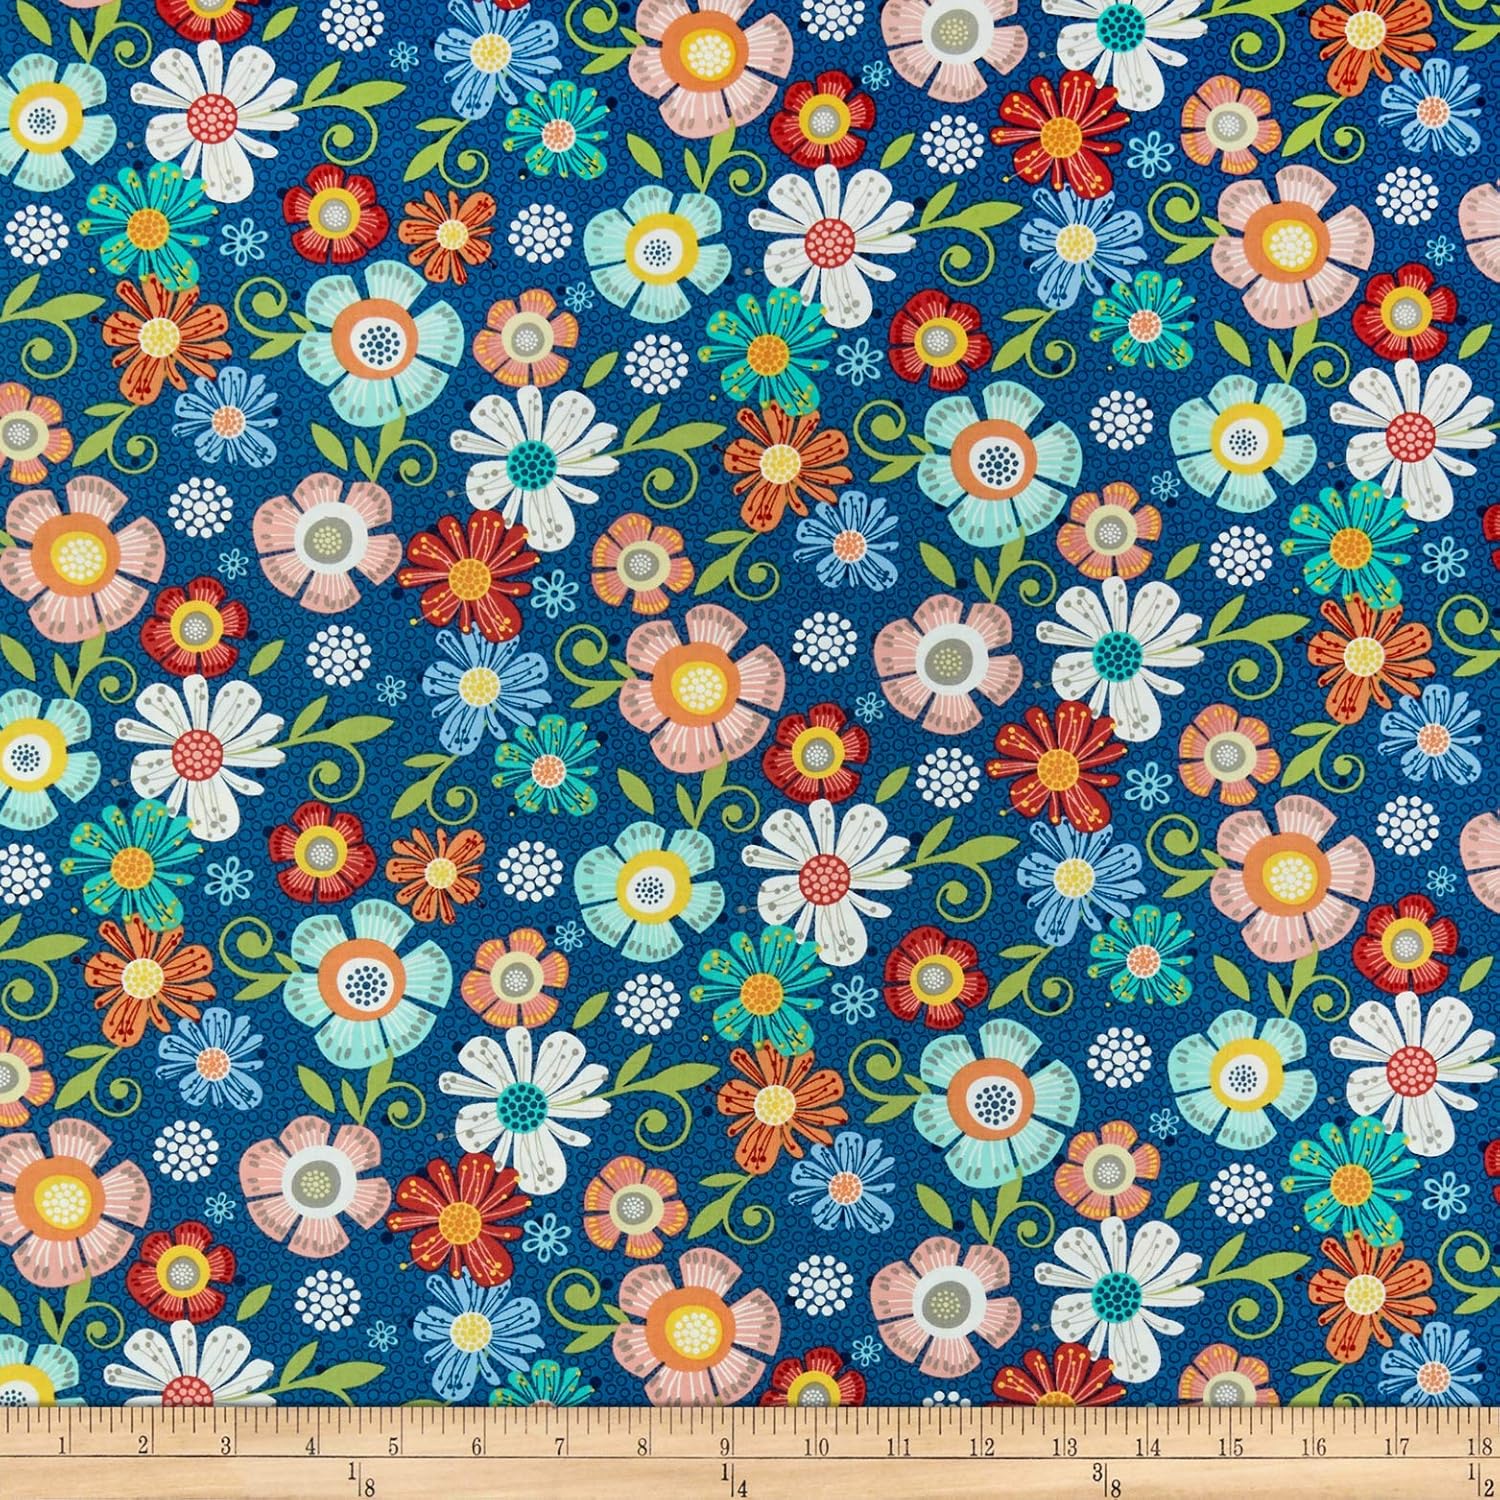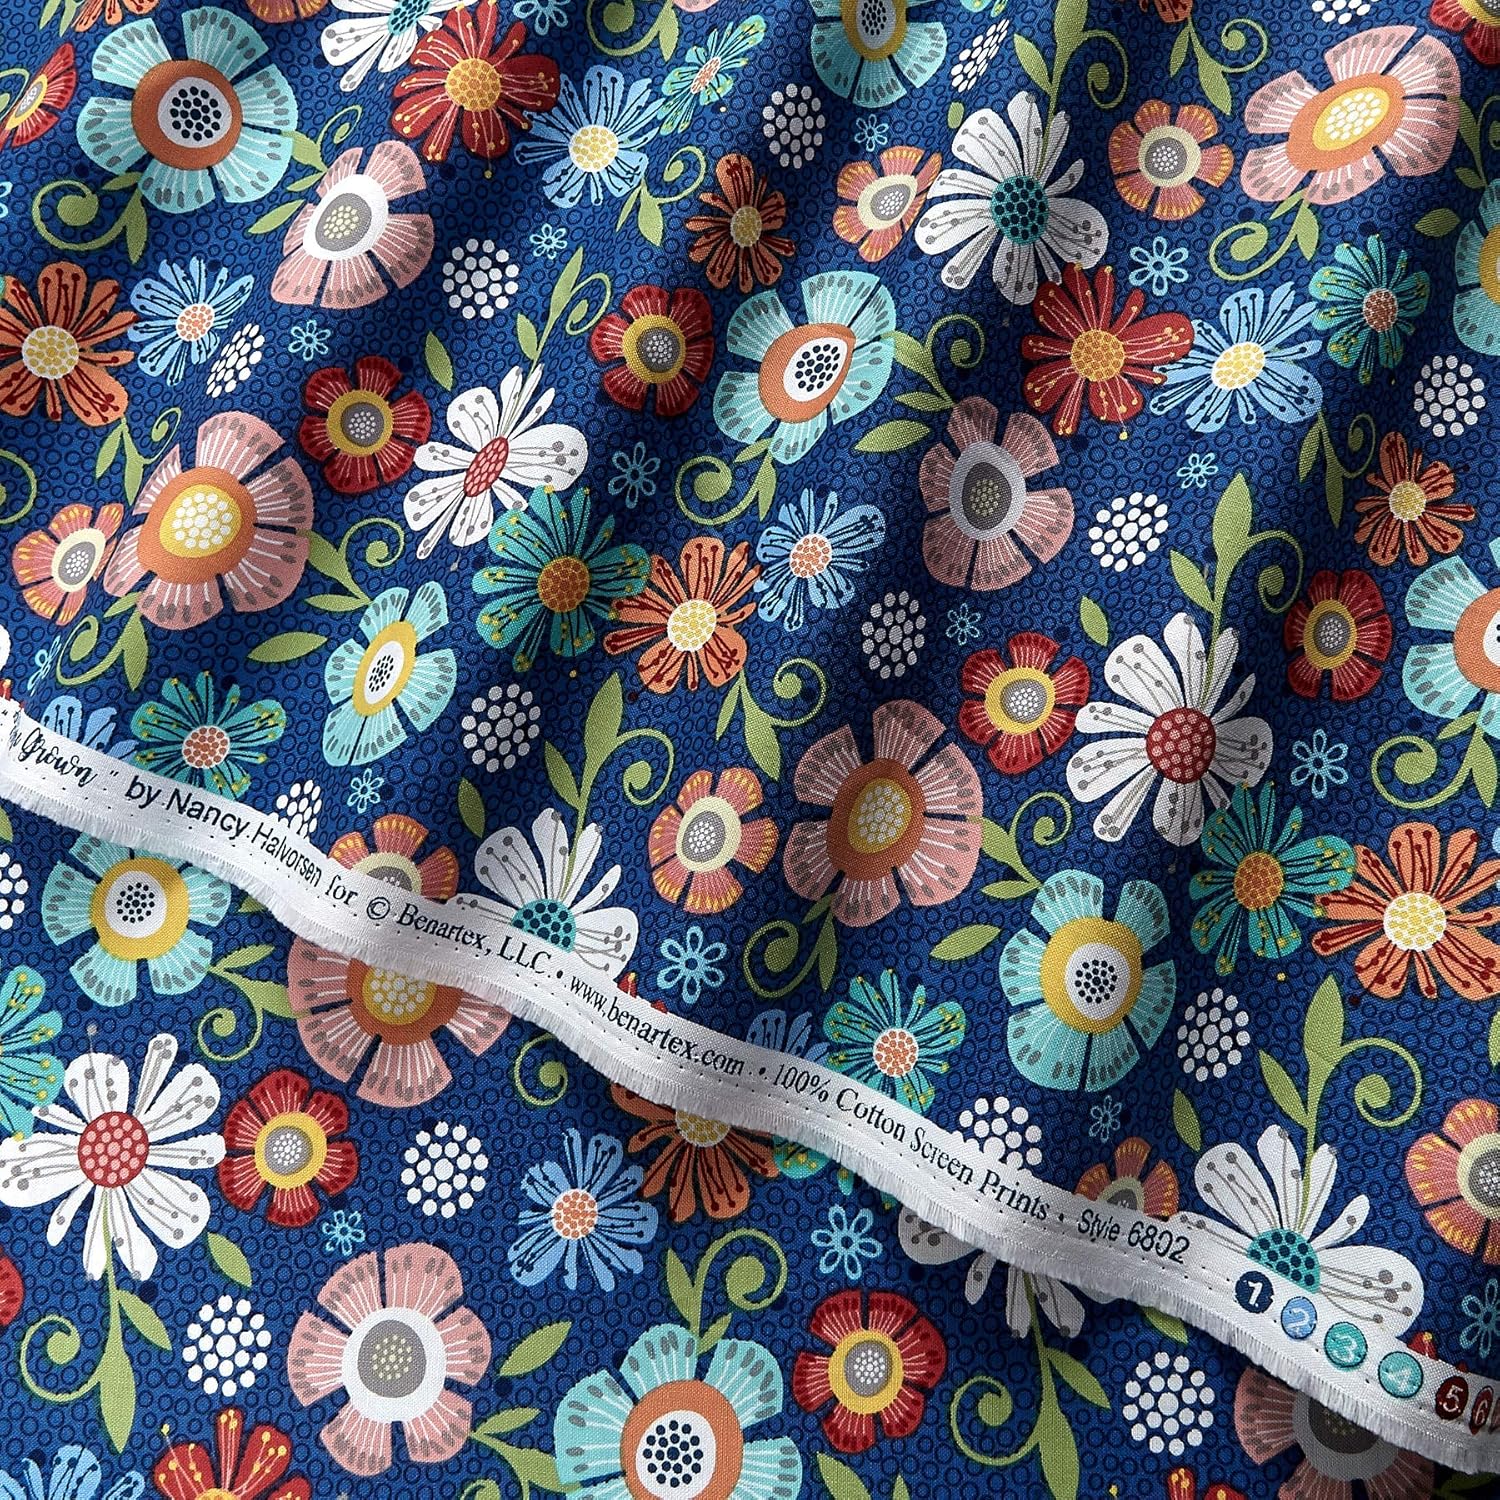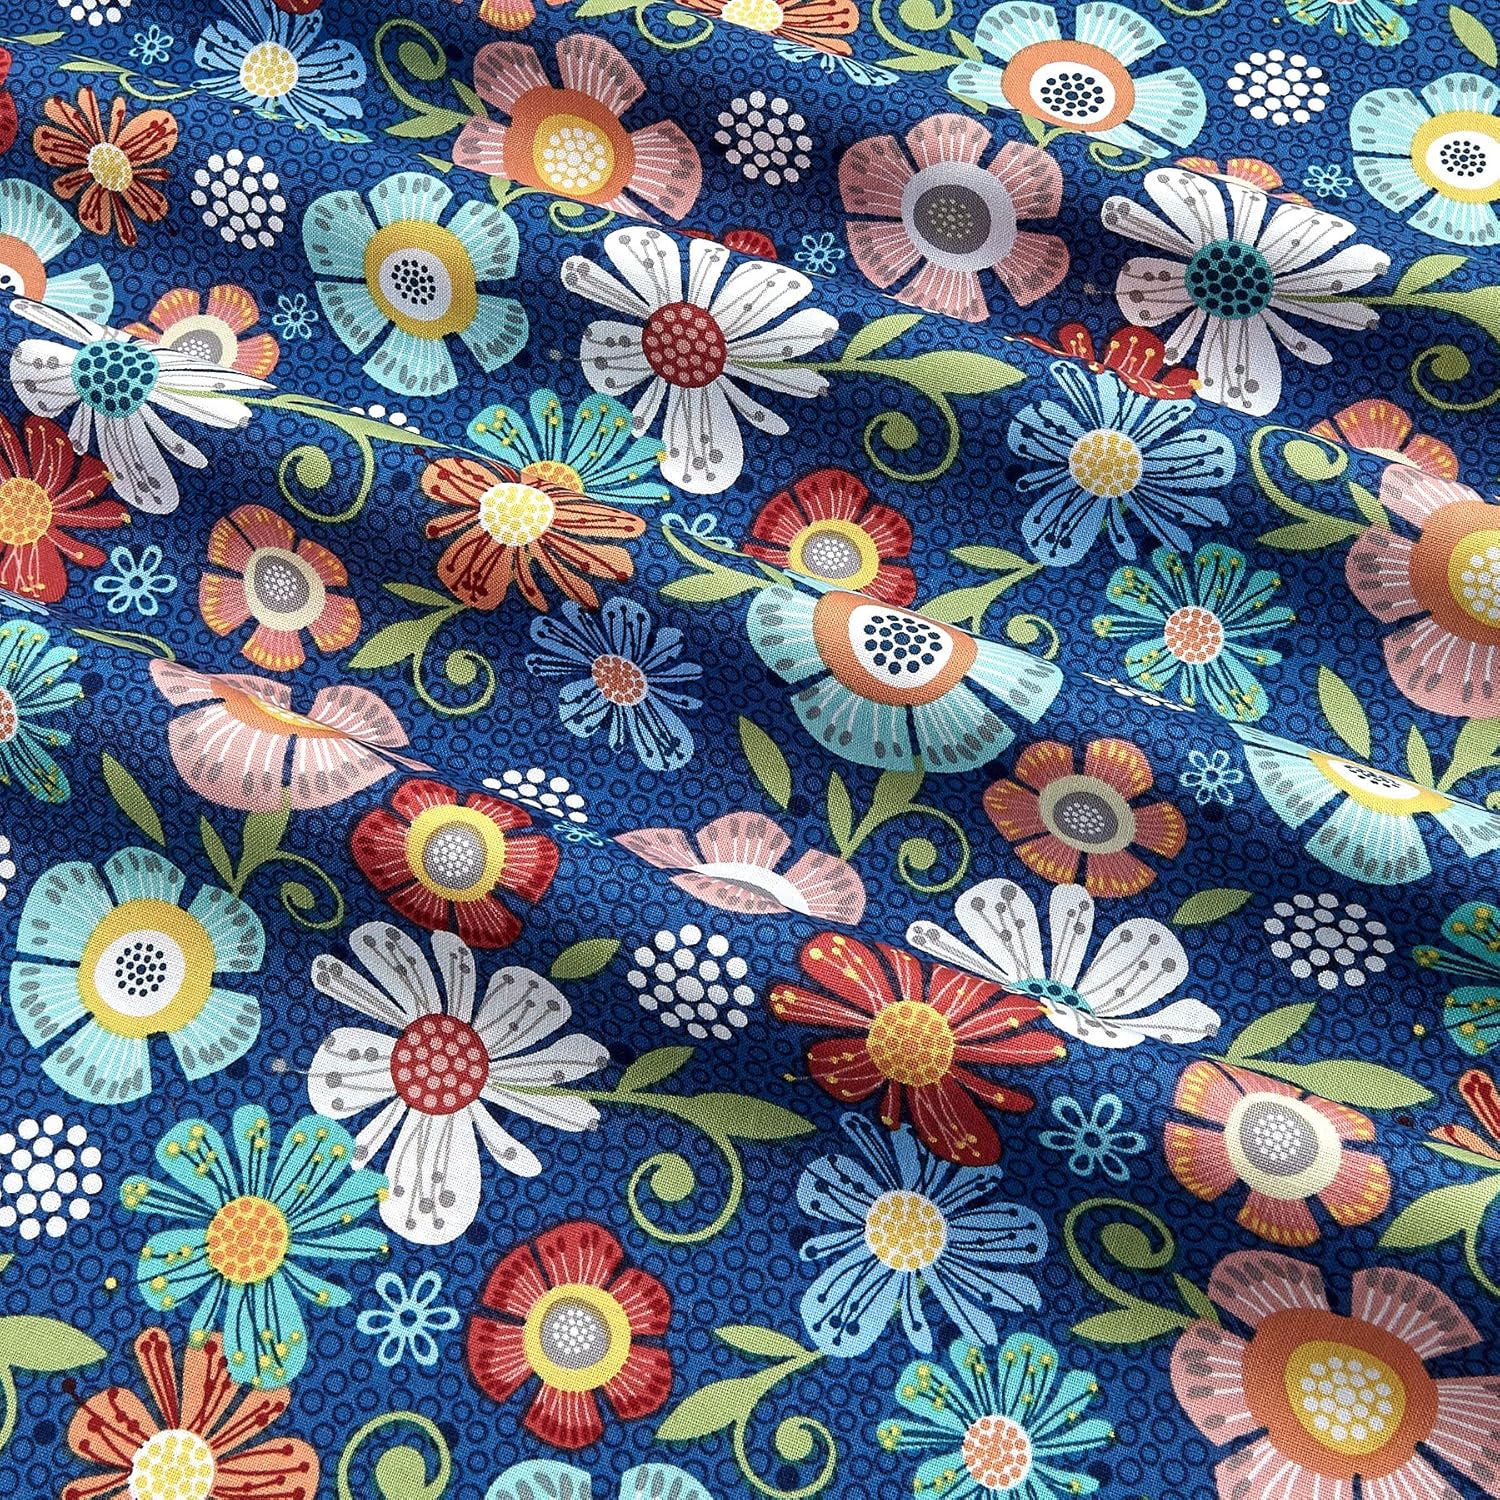
Benartex Home Grown Floral Navy Quilt Fabric
Category: Arts, Crafts & Sewing
Designed by Nancy Halvorsen for Benartex this cotton print fabric is perfect for quilting apparel and home decor accents. Colors include navy red green pink orange and yellow.
Features: Designed by Nancy Halvorsen for Benartex this cotton print fabric is perfect for quilting apparel and home decor accents. Colors include navy red green pink orange and yellow. | 100% Cotton | 44'' wide. Fabric is sold by the yard and cut to order. For example, order of 1 yard (Quantity=1) is 44'' x 36''. Order of 3 yards (Quantity=3) is 44'' x 108''. | Washing Instructions: Machine Wash/Tumble Dry Low